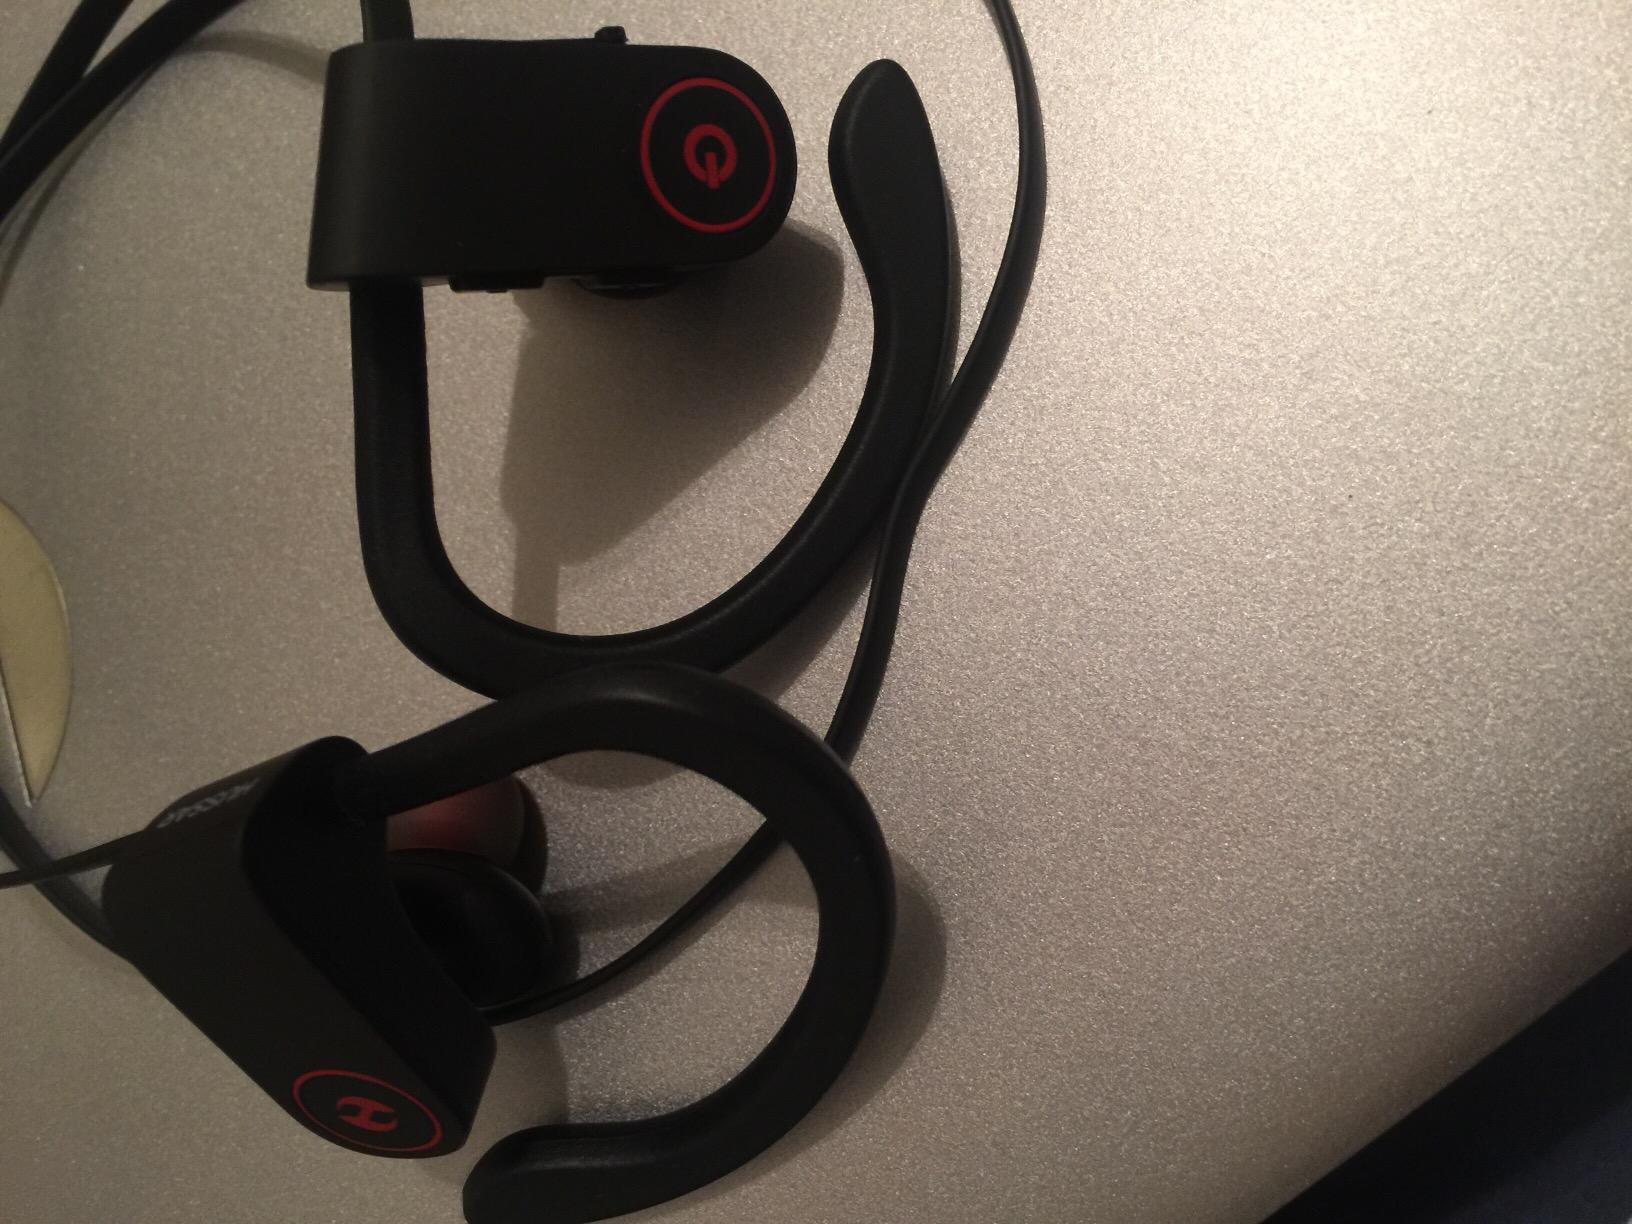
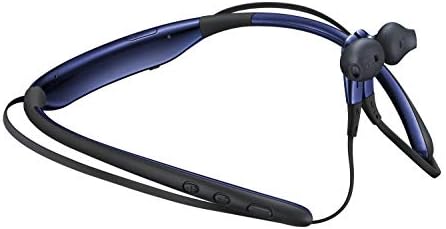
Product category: headphones
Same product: no